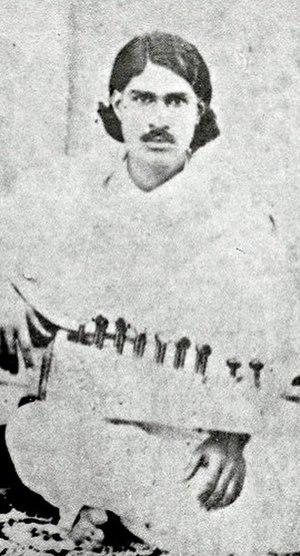
Timir Baran (vers 1925)
Devdas est un film indien en hindi réalisé par P.C. Barua en 1935. Il s'agit de la seconde des trois adaptations cinématographiques de la nouvelle éponyme de Sarat Chandra Chatterjee produite par le studio New Theatres en 1935. La première, en bengali, également réalisée par P.C. Barua, est sortie quelques mois auparavant. P.V. Rao réalise la troisième adaptation en tamoul qui sort dans la présidence de Madras en 1937.